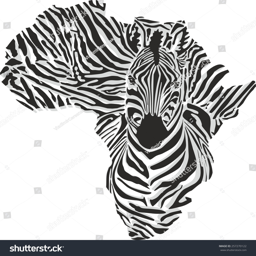
map with the head of zebra